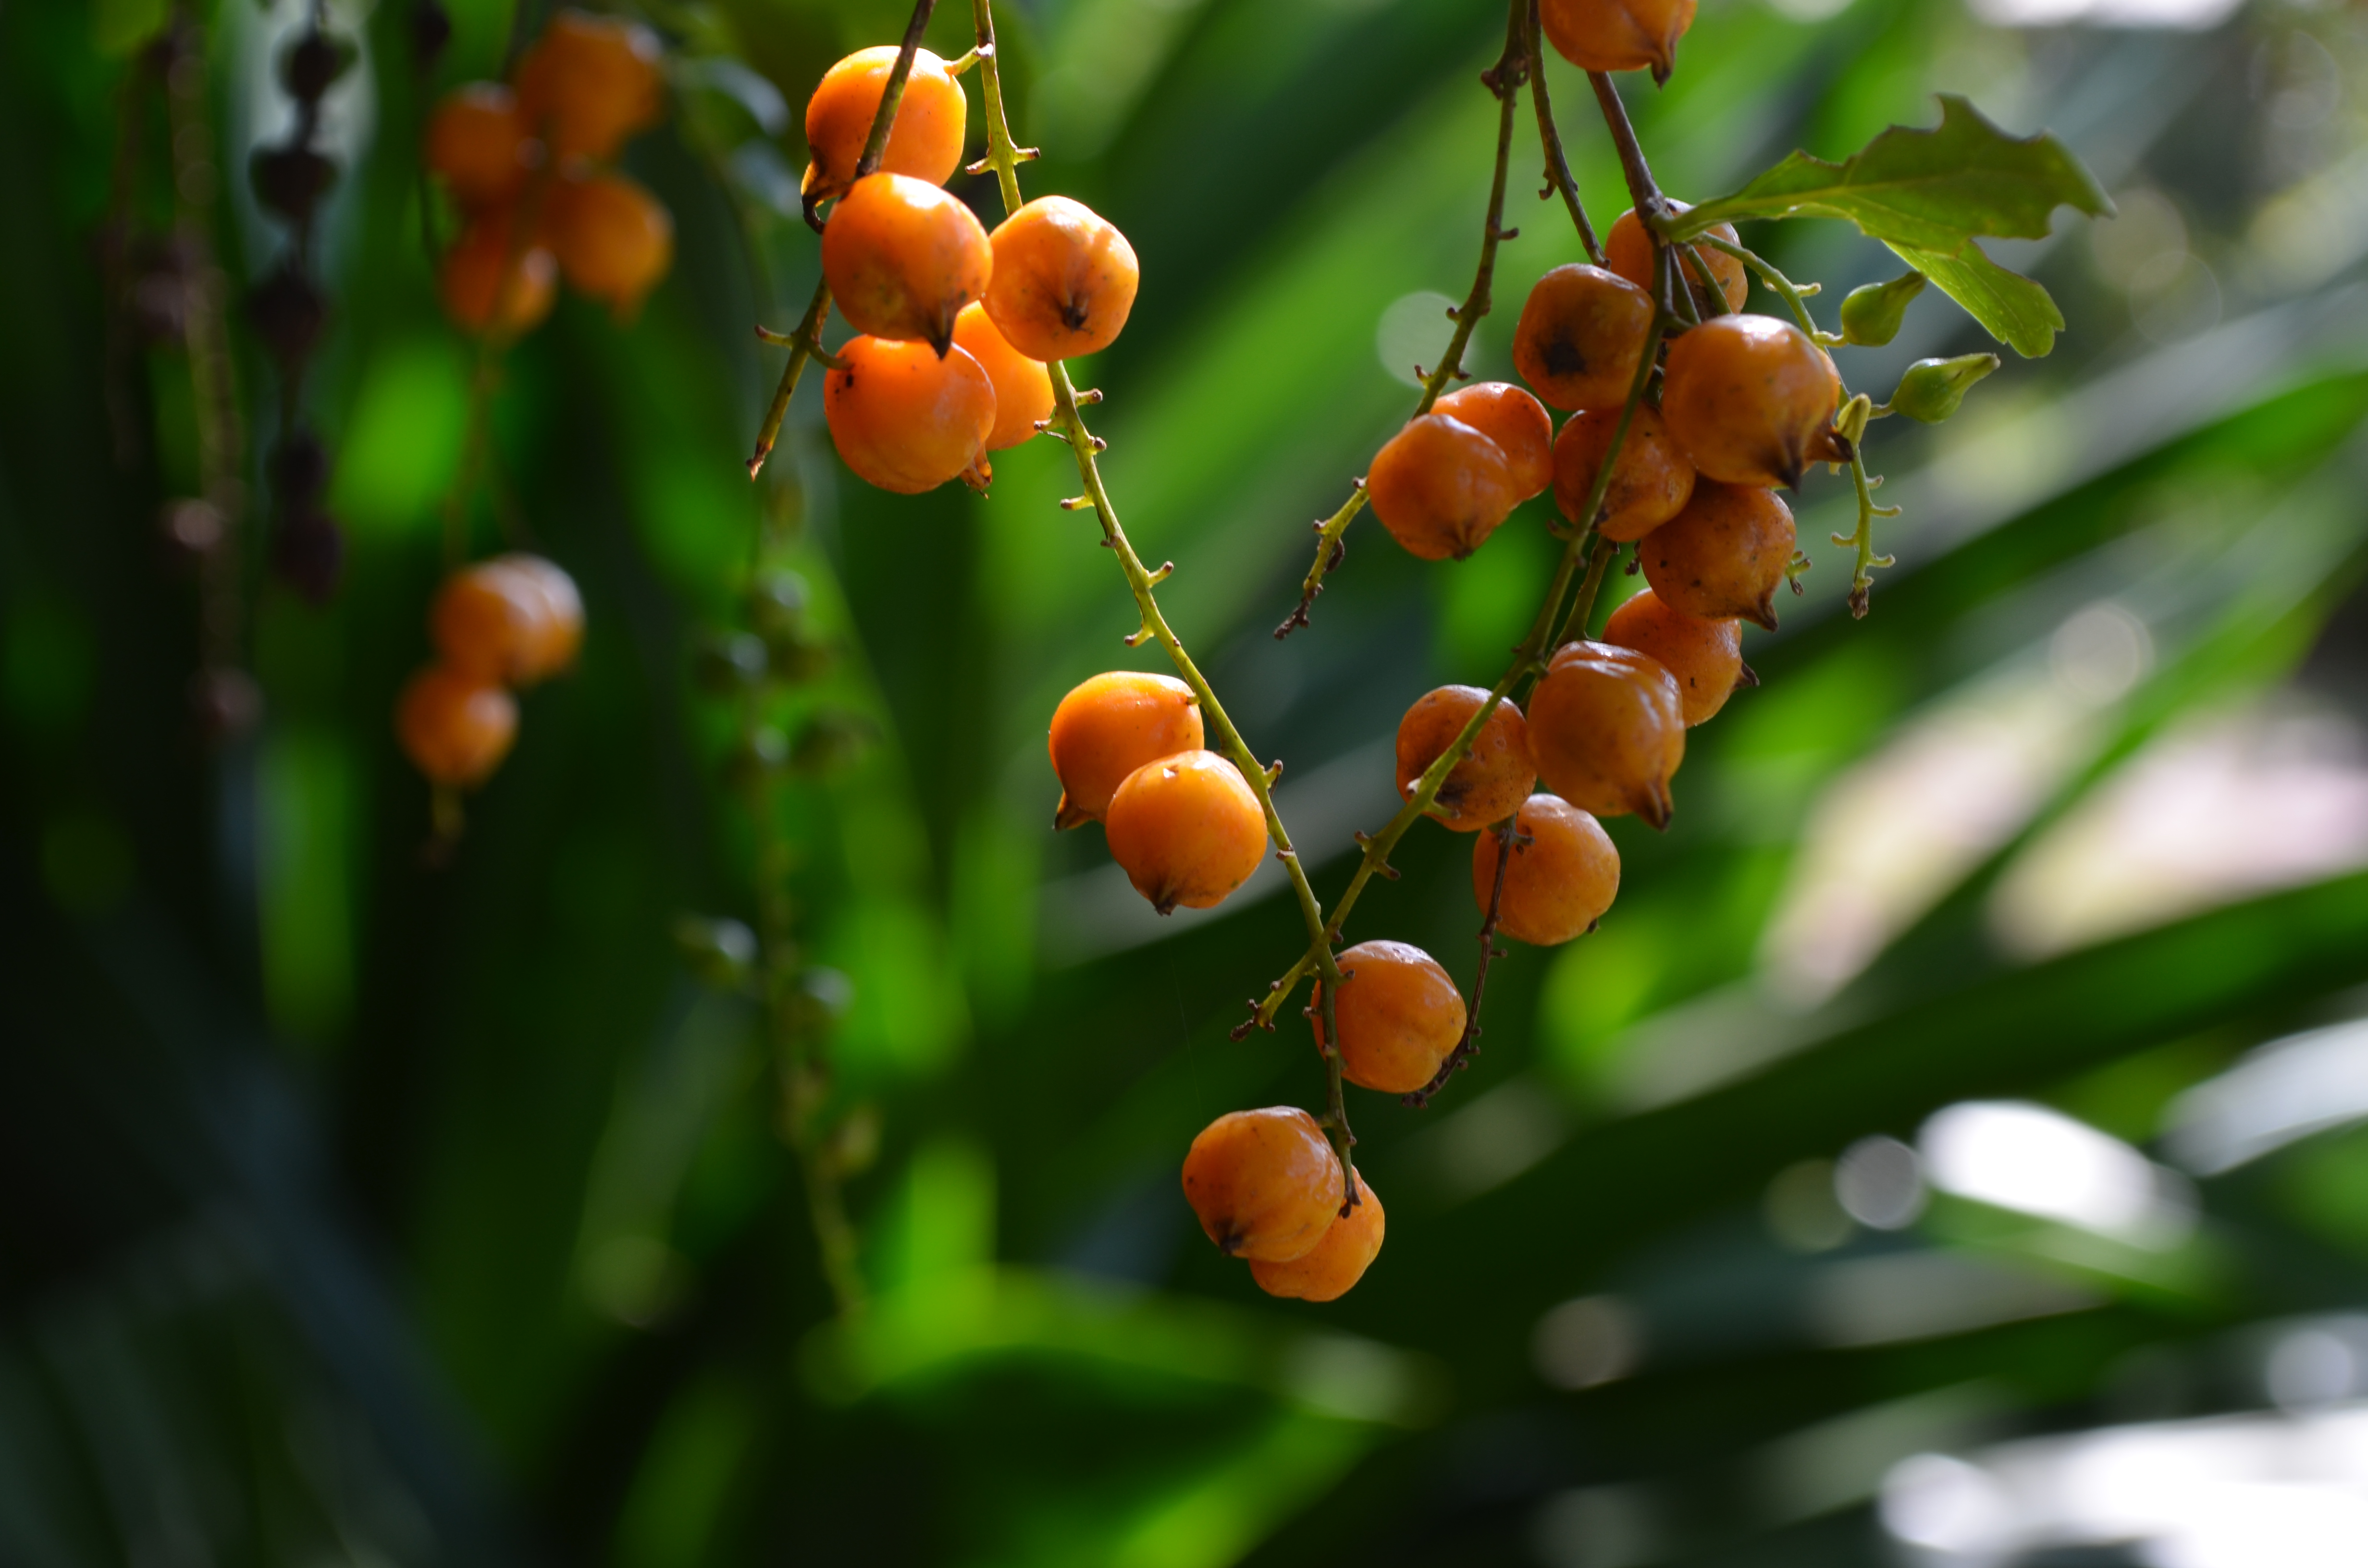
tree, branch, plant, fruit, leaf, flower, food, produce, evergreen, botany, flora, shrub, macro photography, flowering plant, land plant, hippophae